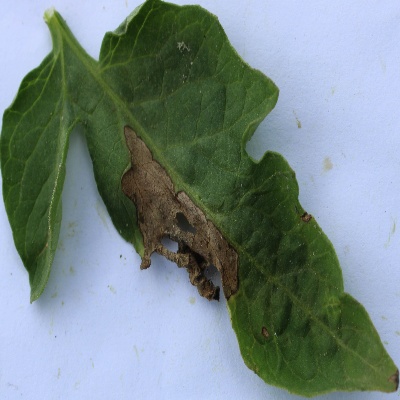
Crop: Tomato
Condition: verticulium wilt